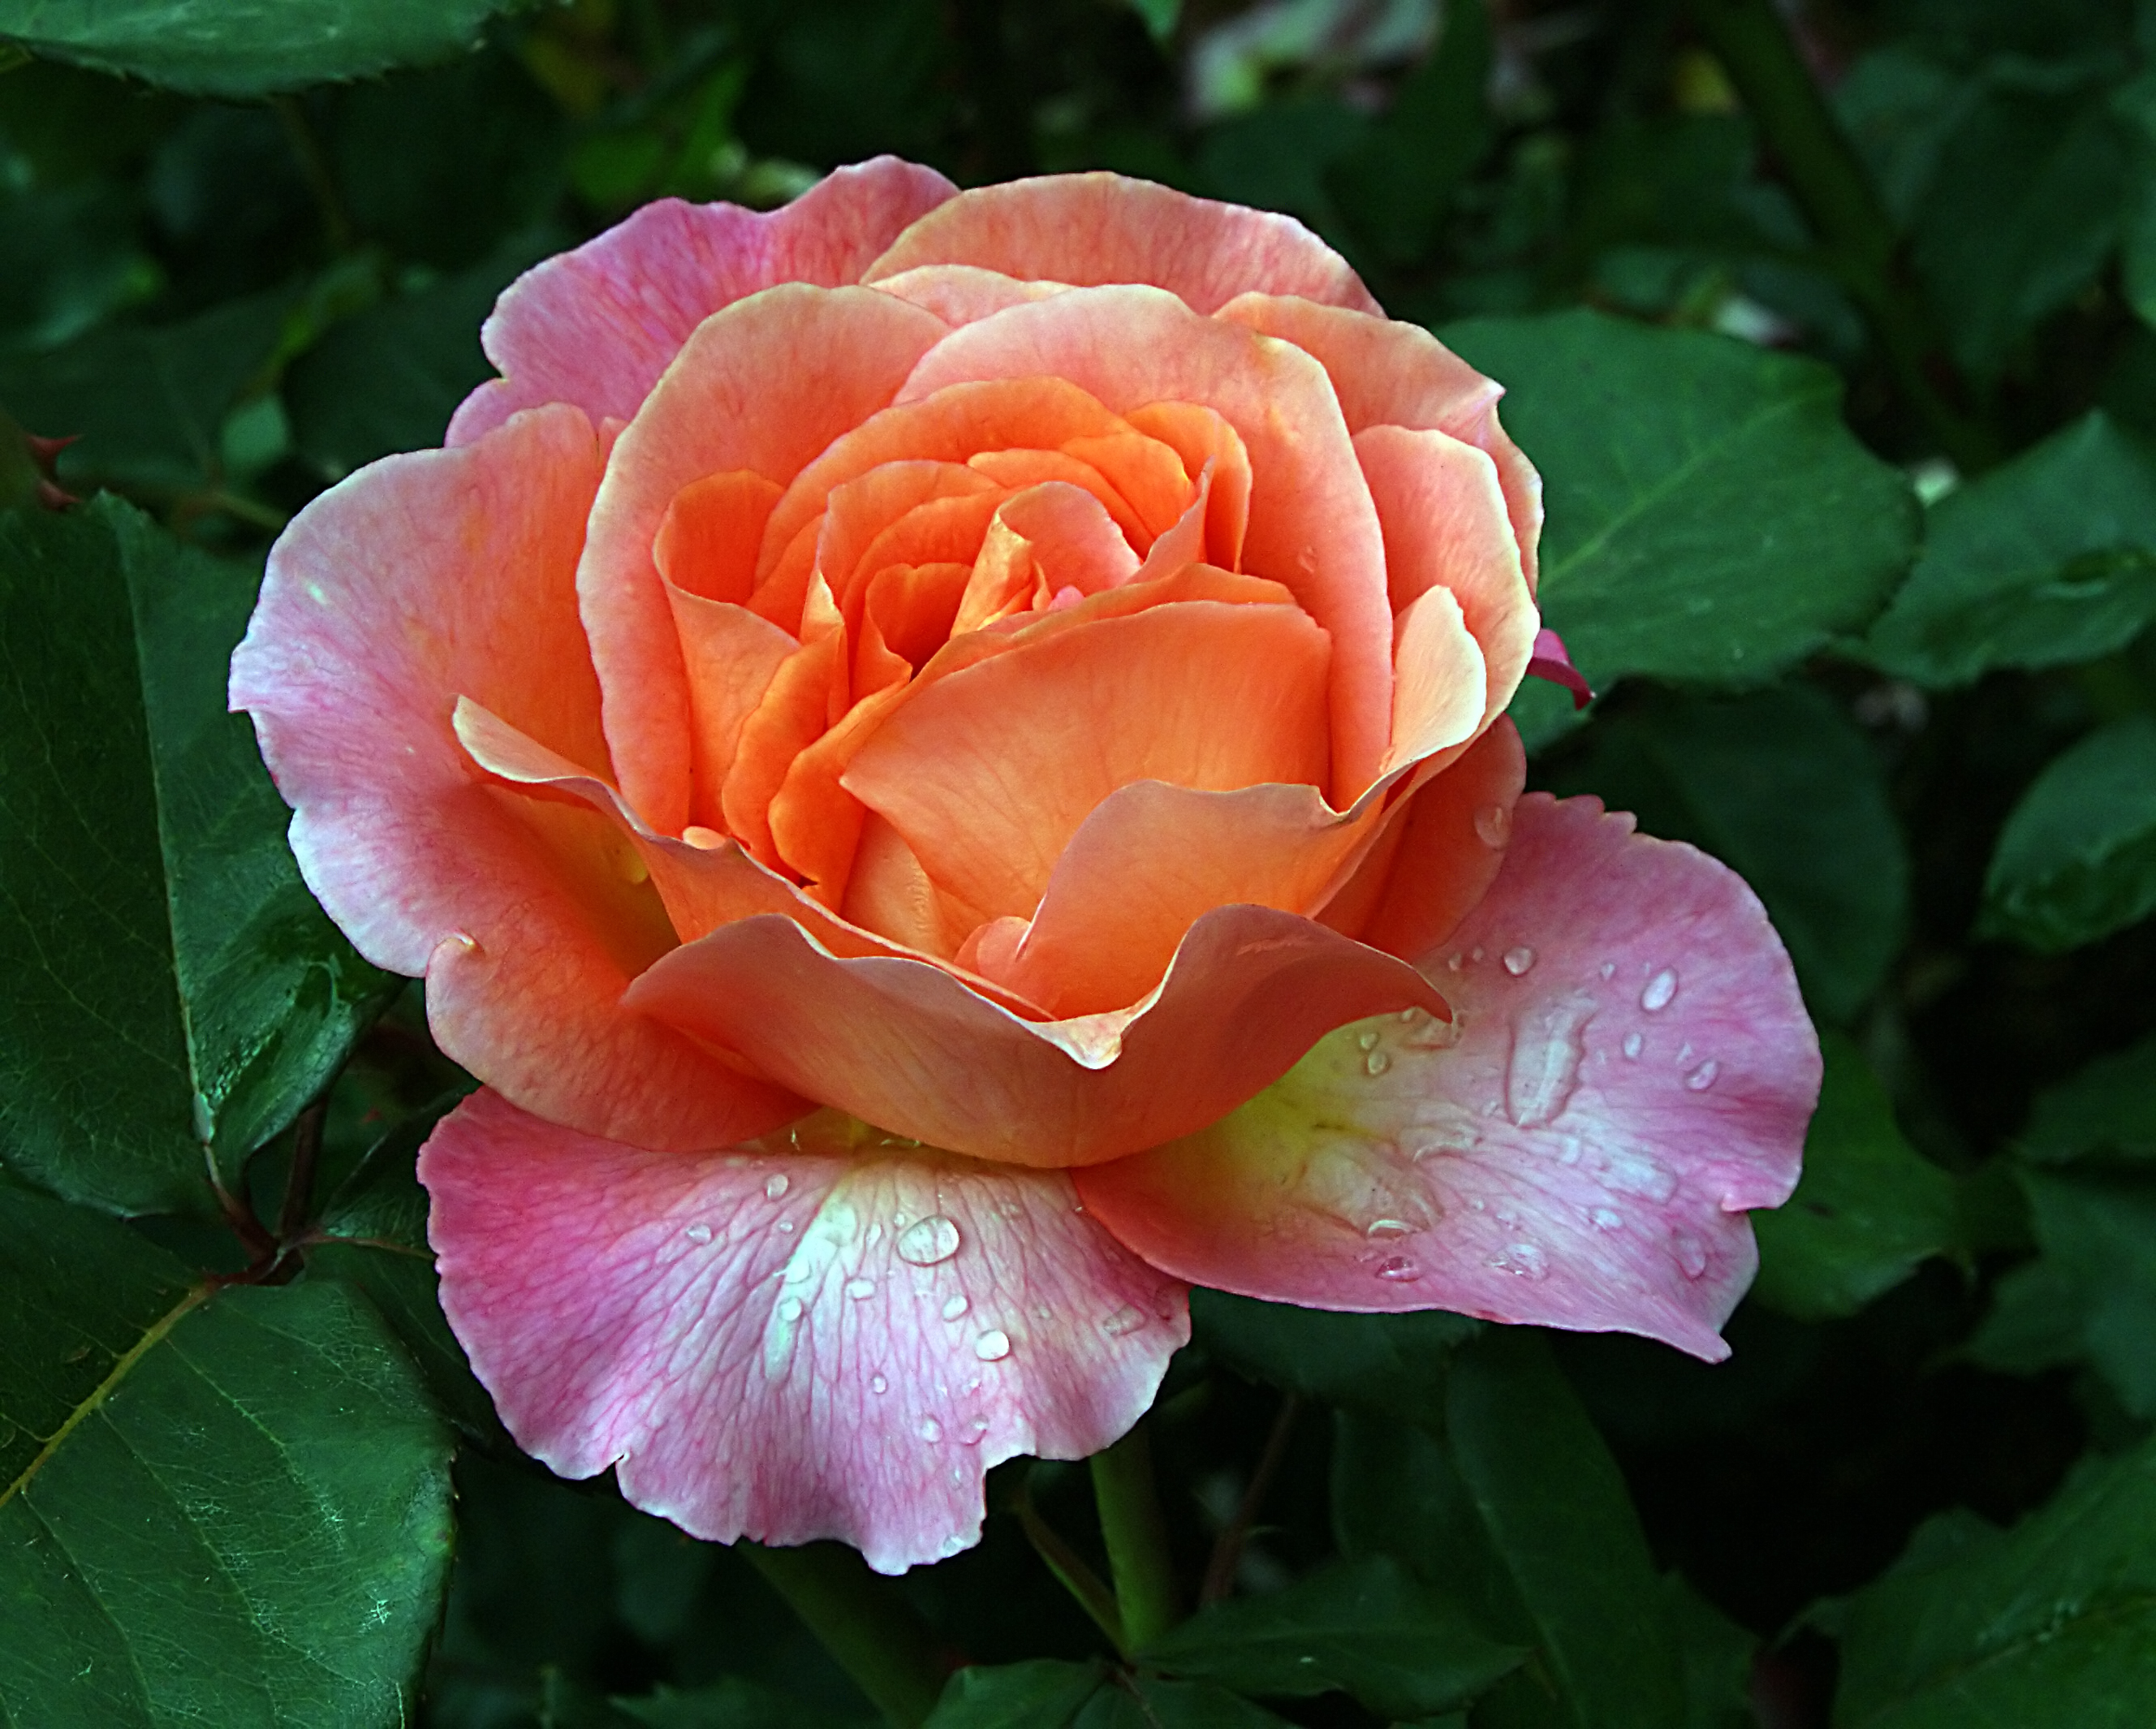
plant, flower, petal, rose, pink, flora, flowers, roses, gardens, blooms, florals, floribunda, typhoonrose, flowering plant, garden roses, rose family, land plant, rosa centifolia, rose order